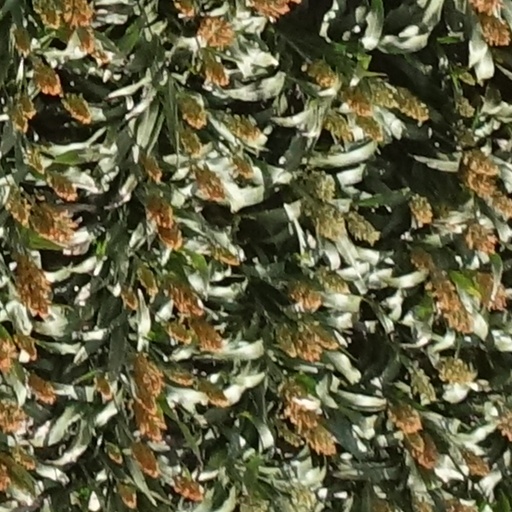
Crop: sorghum